Rider University

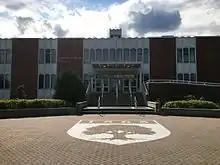
The Franklin Moore Library

The Lawrenceville campus is in a suburban area three miles (5 km) north of Trenton and five miles (8 km) south of Princeton.